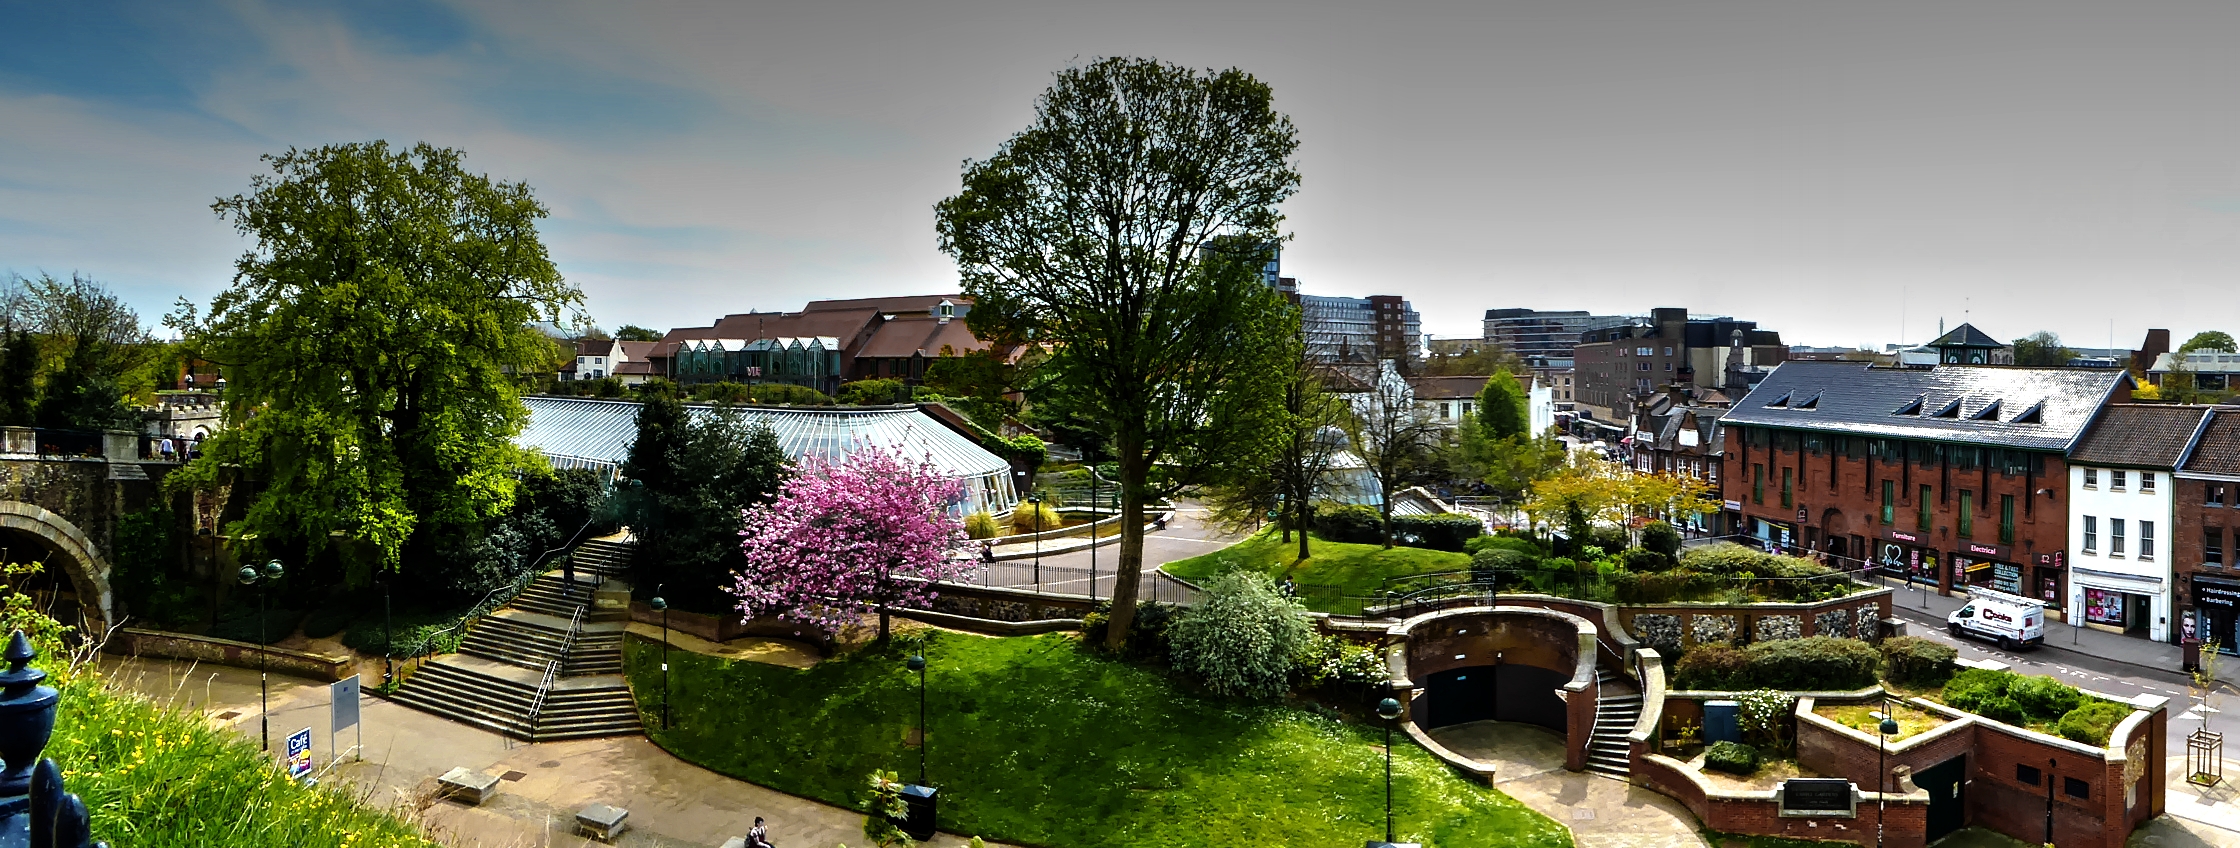
blossom, town, city, cityscape, panorama, underground, village, suburb, plaza, shopping, waterway, england, free, hdr, resort, freeuse, town square, mall, centre, lumix, panasonic, estate, norfolk, condominium, norwich, neighbourhood, inspiredbylove, residential area, human settlement